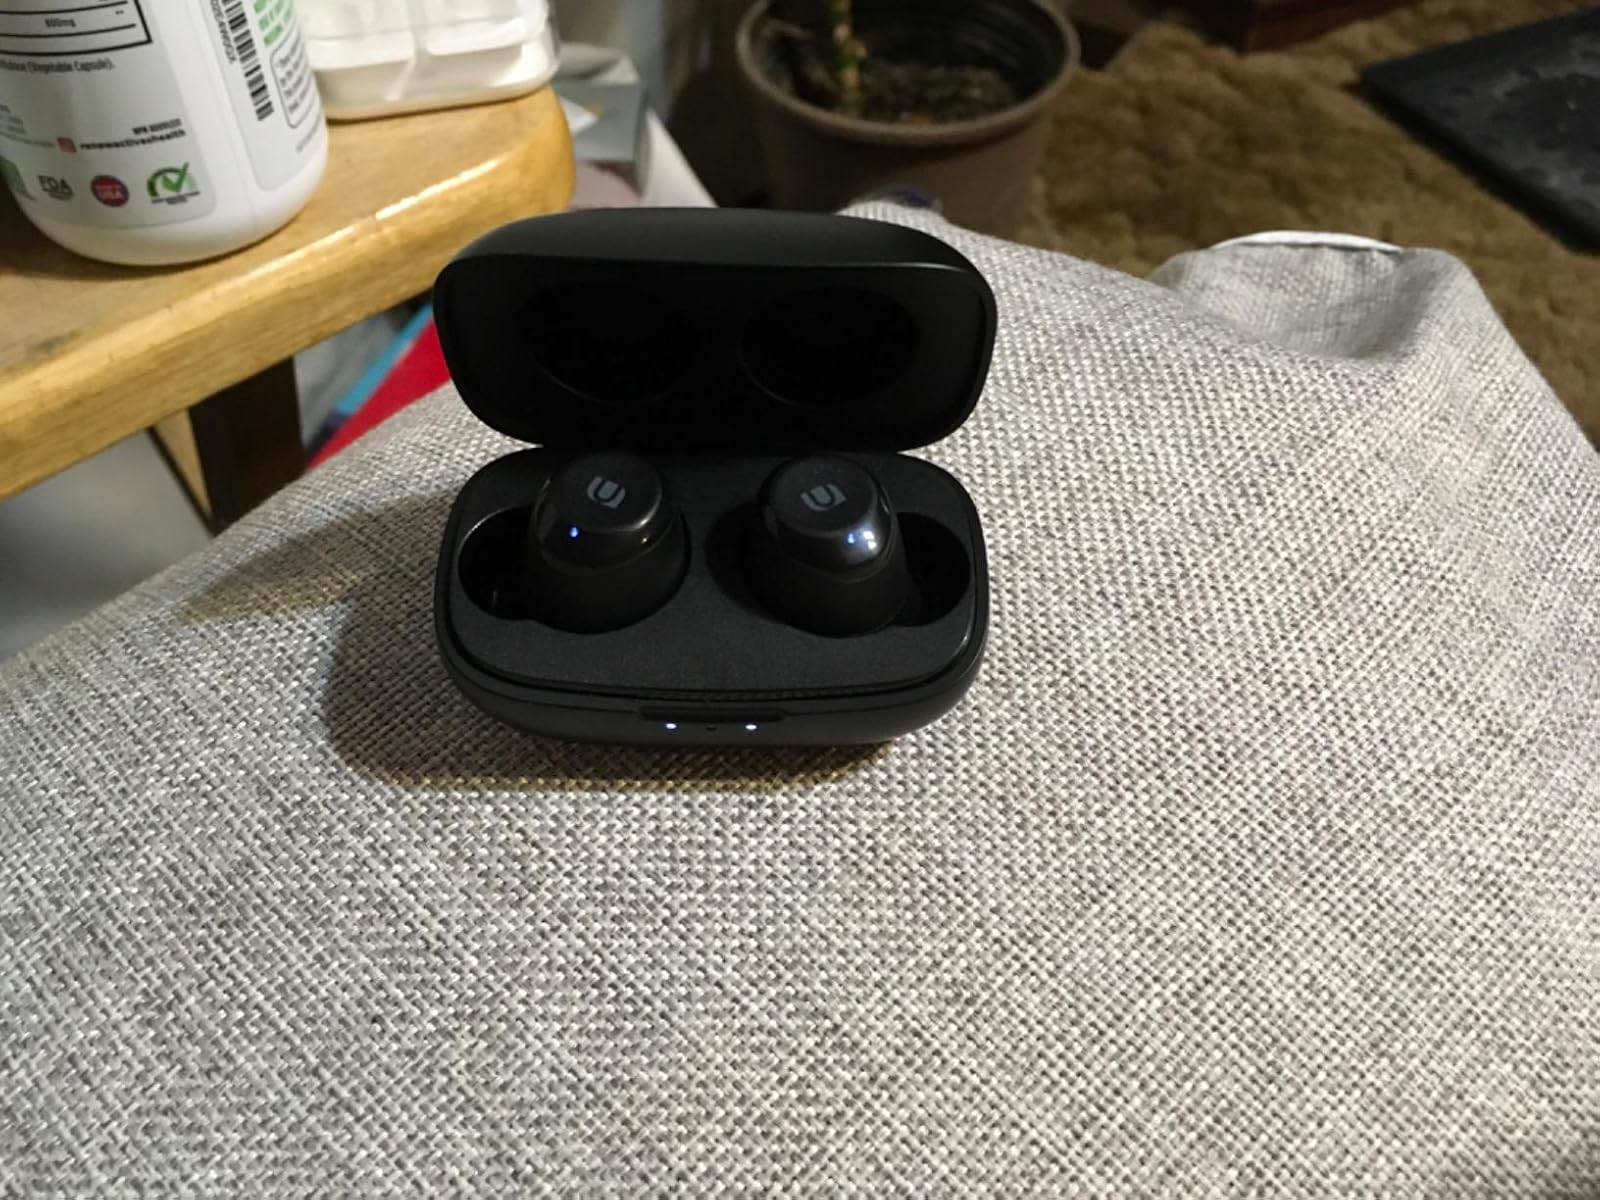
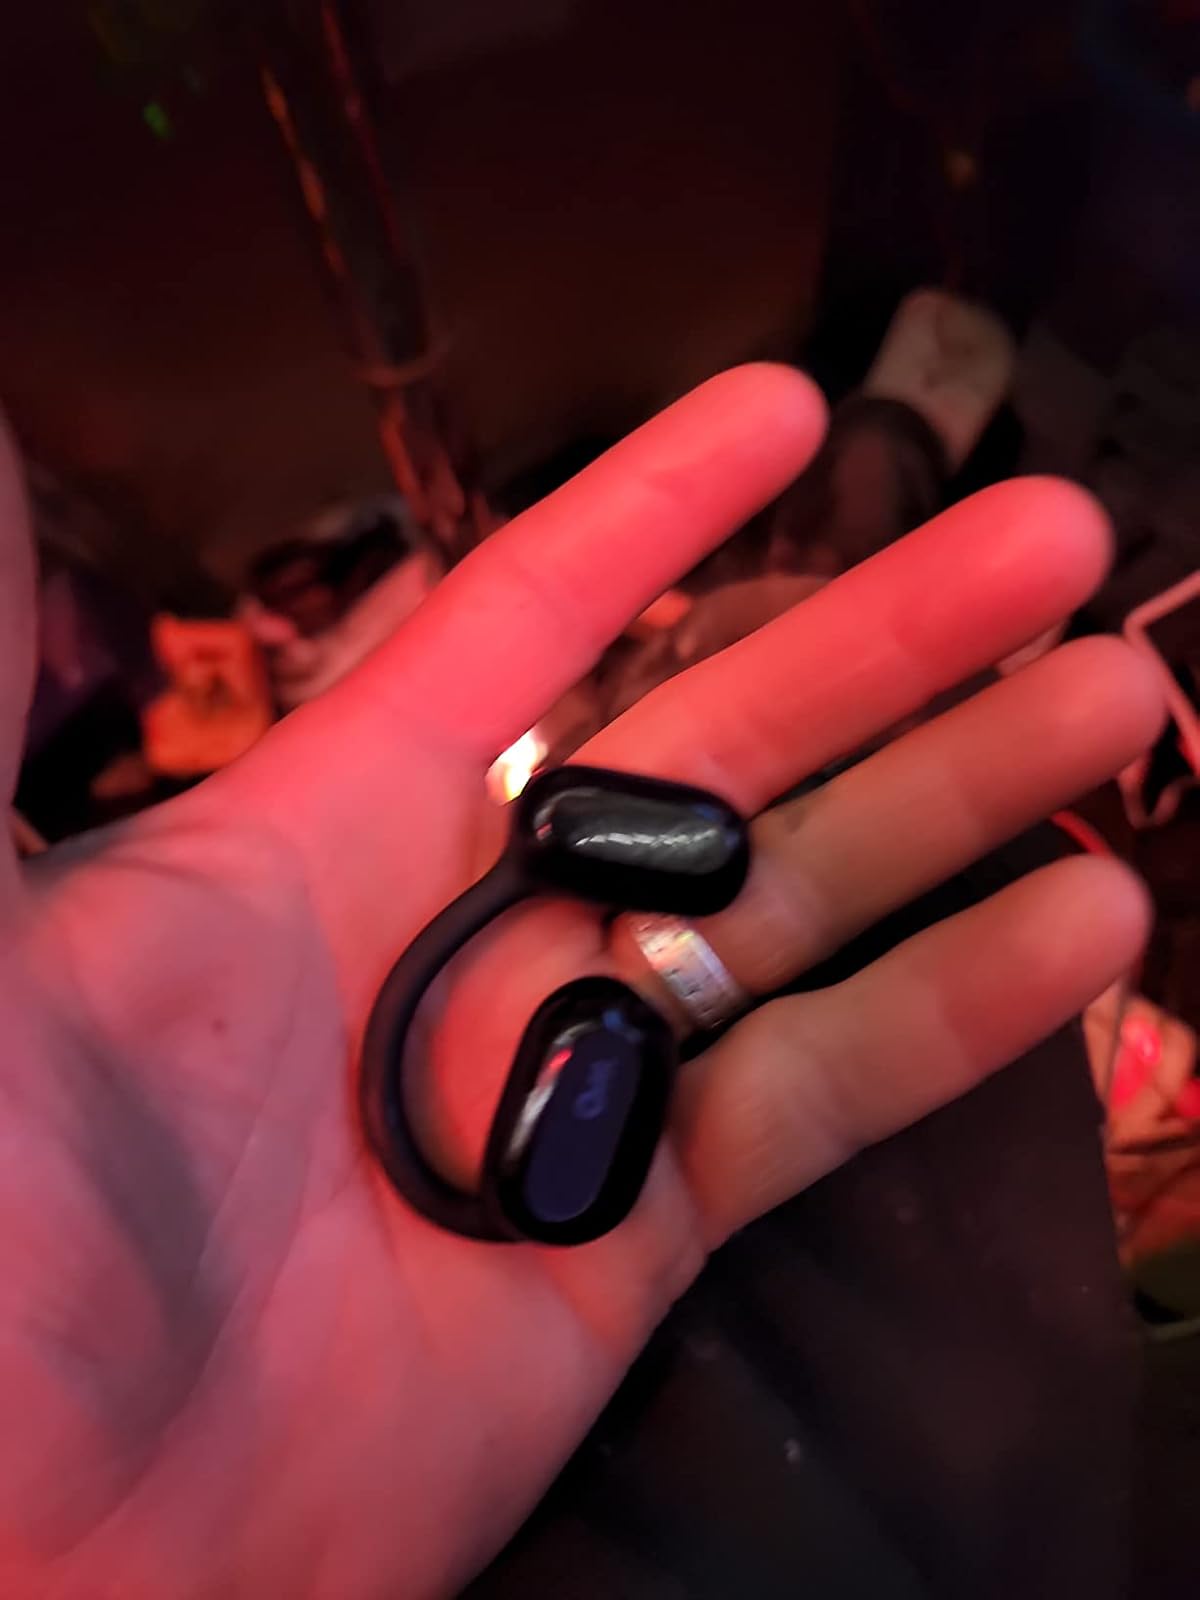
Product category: earbuds
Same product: no